Cynghordy

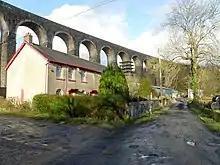
Cynghordy Viaduct and Gosen Chapel

Cynghordy is a village in the rural community of Llanfair-ar-y-bryn in Carmarthenshire, Wales. It lies on the A483 road northeast of the town of Llandovery, and is served by Cynghordy railway station on the Heart of Wales Line.